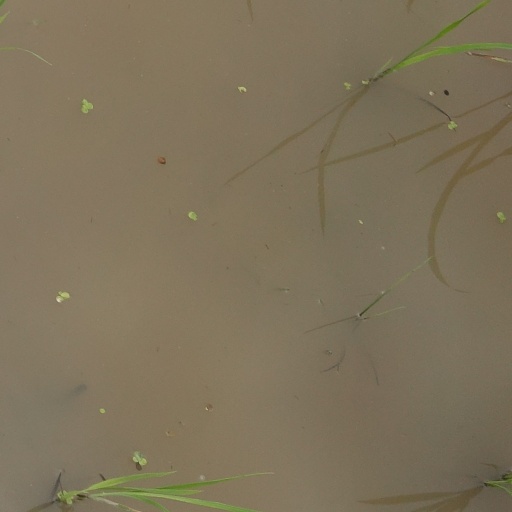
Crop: rice